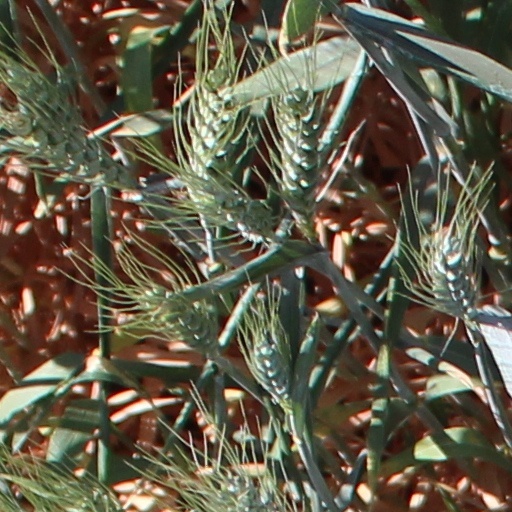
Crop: wheat